La Bloutière

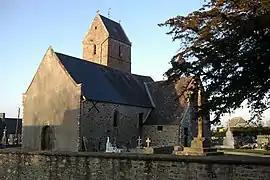
The church of Notre-Dame

La Bloutière is a commune in the Manche department in the Normandy region in northwestern France.